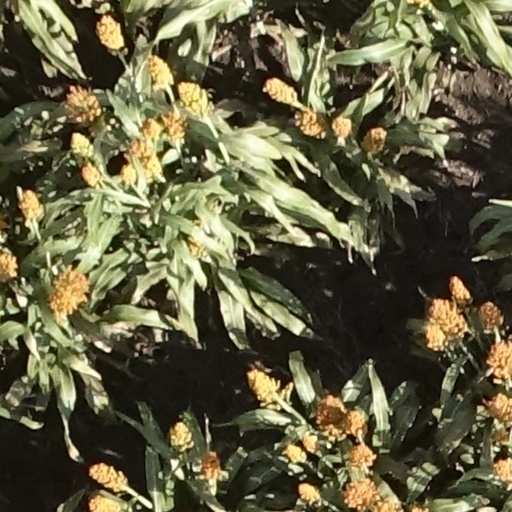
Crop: sorghum